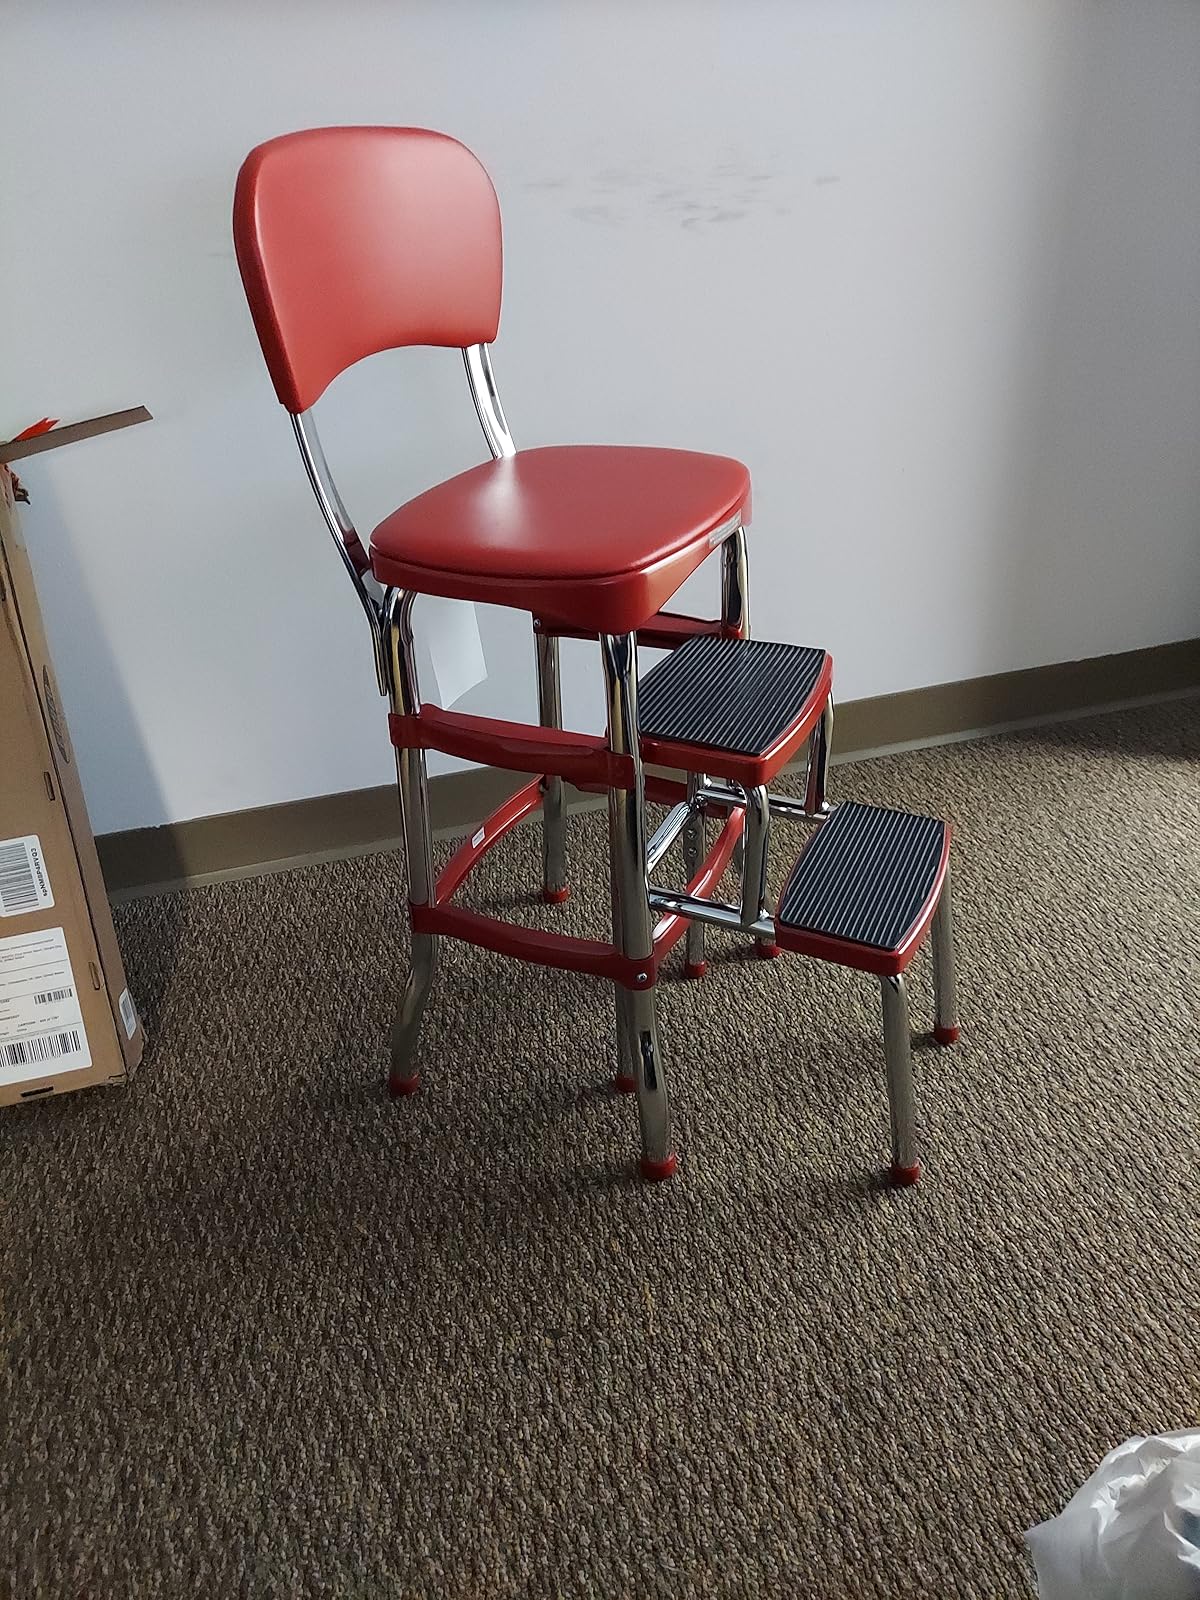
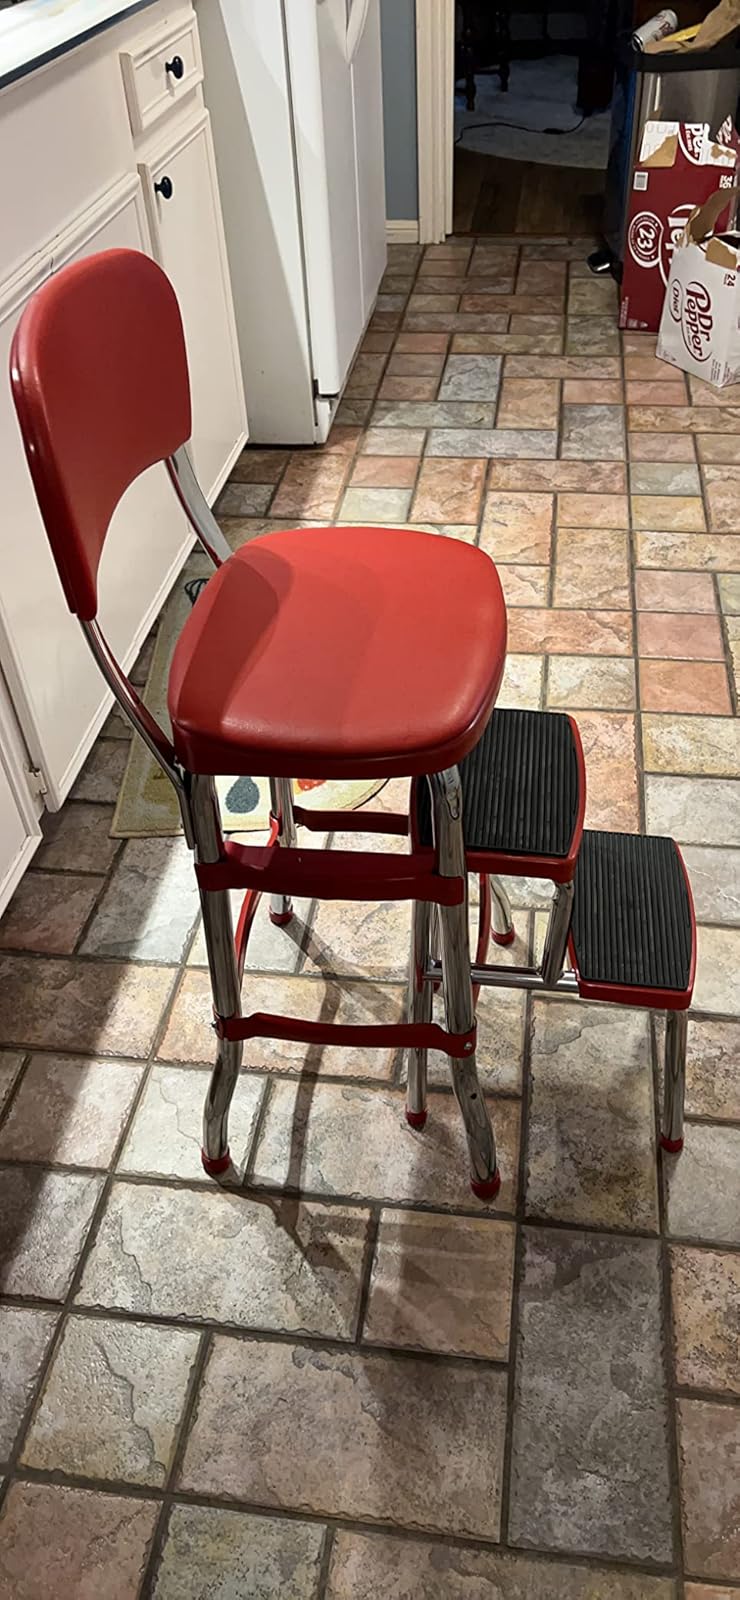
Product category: items_chair
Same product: yes